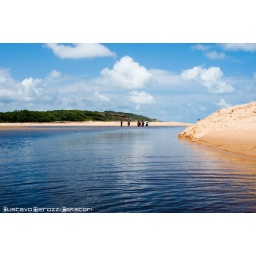
Water in the sky, sky in the water